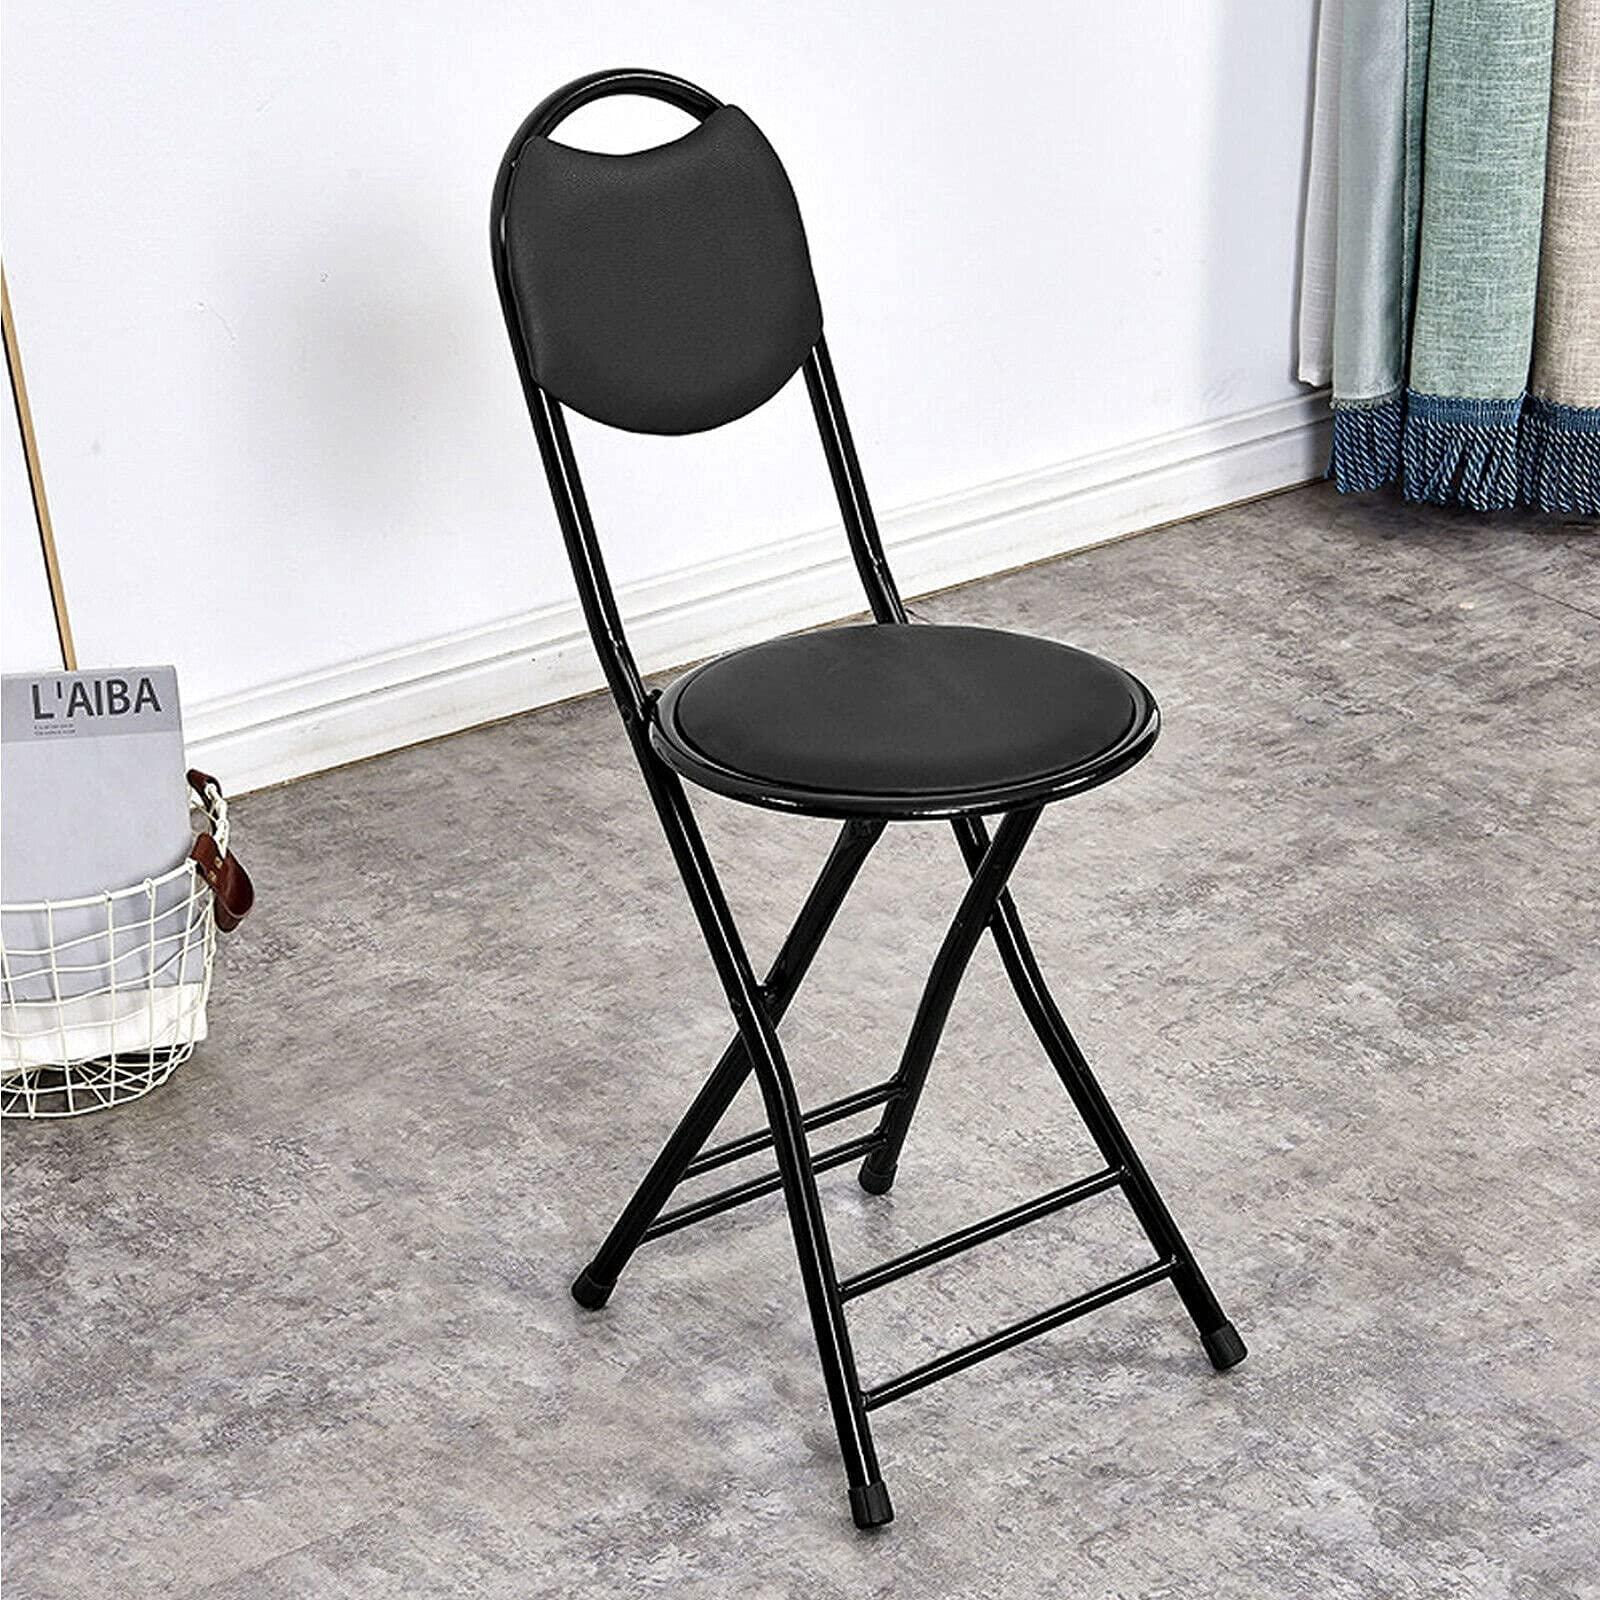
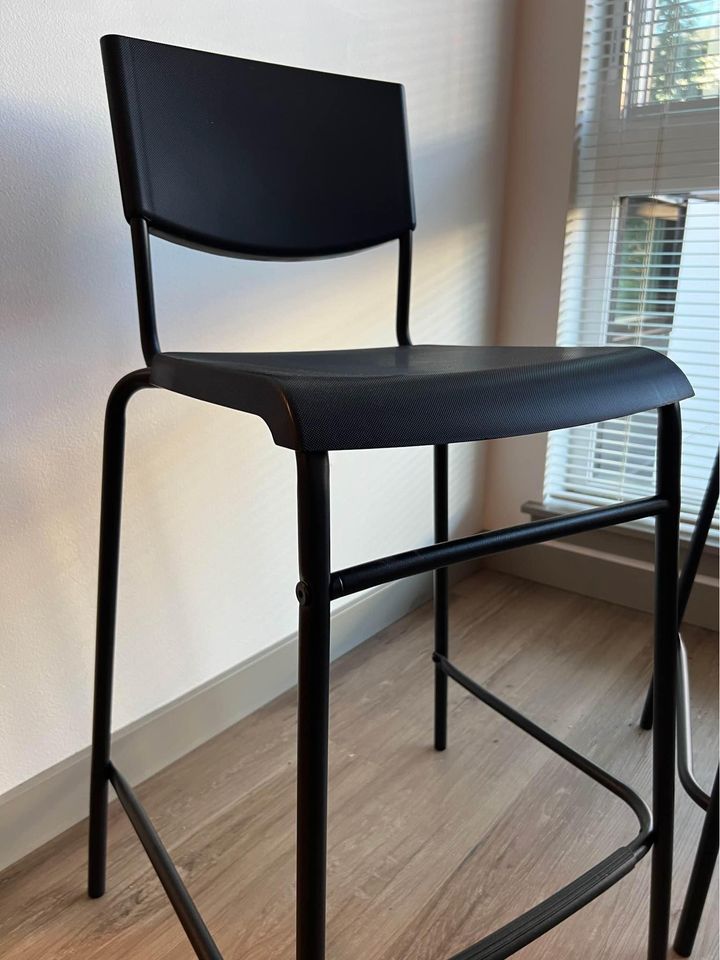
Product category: stool
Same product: no